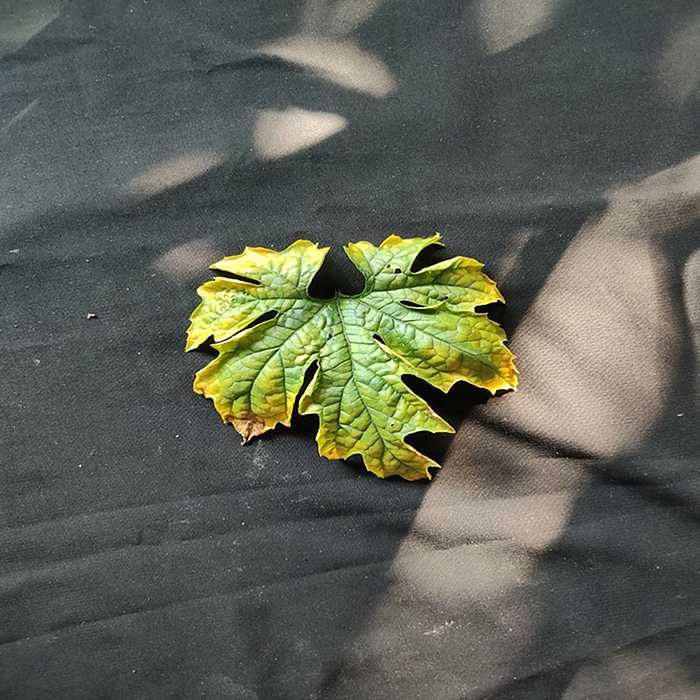
Plant: Bitter Gourd
Label: Fusarium wilt